Fatos Bećiraj

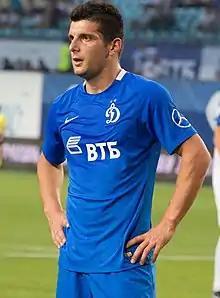
Bećiraj with Dynamo Moscow in 2016

Fatos Bećiraj (born 5 May 1988) is a Montenegrin former professional footballer who played as a striker.